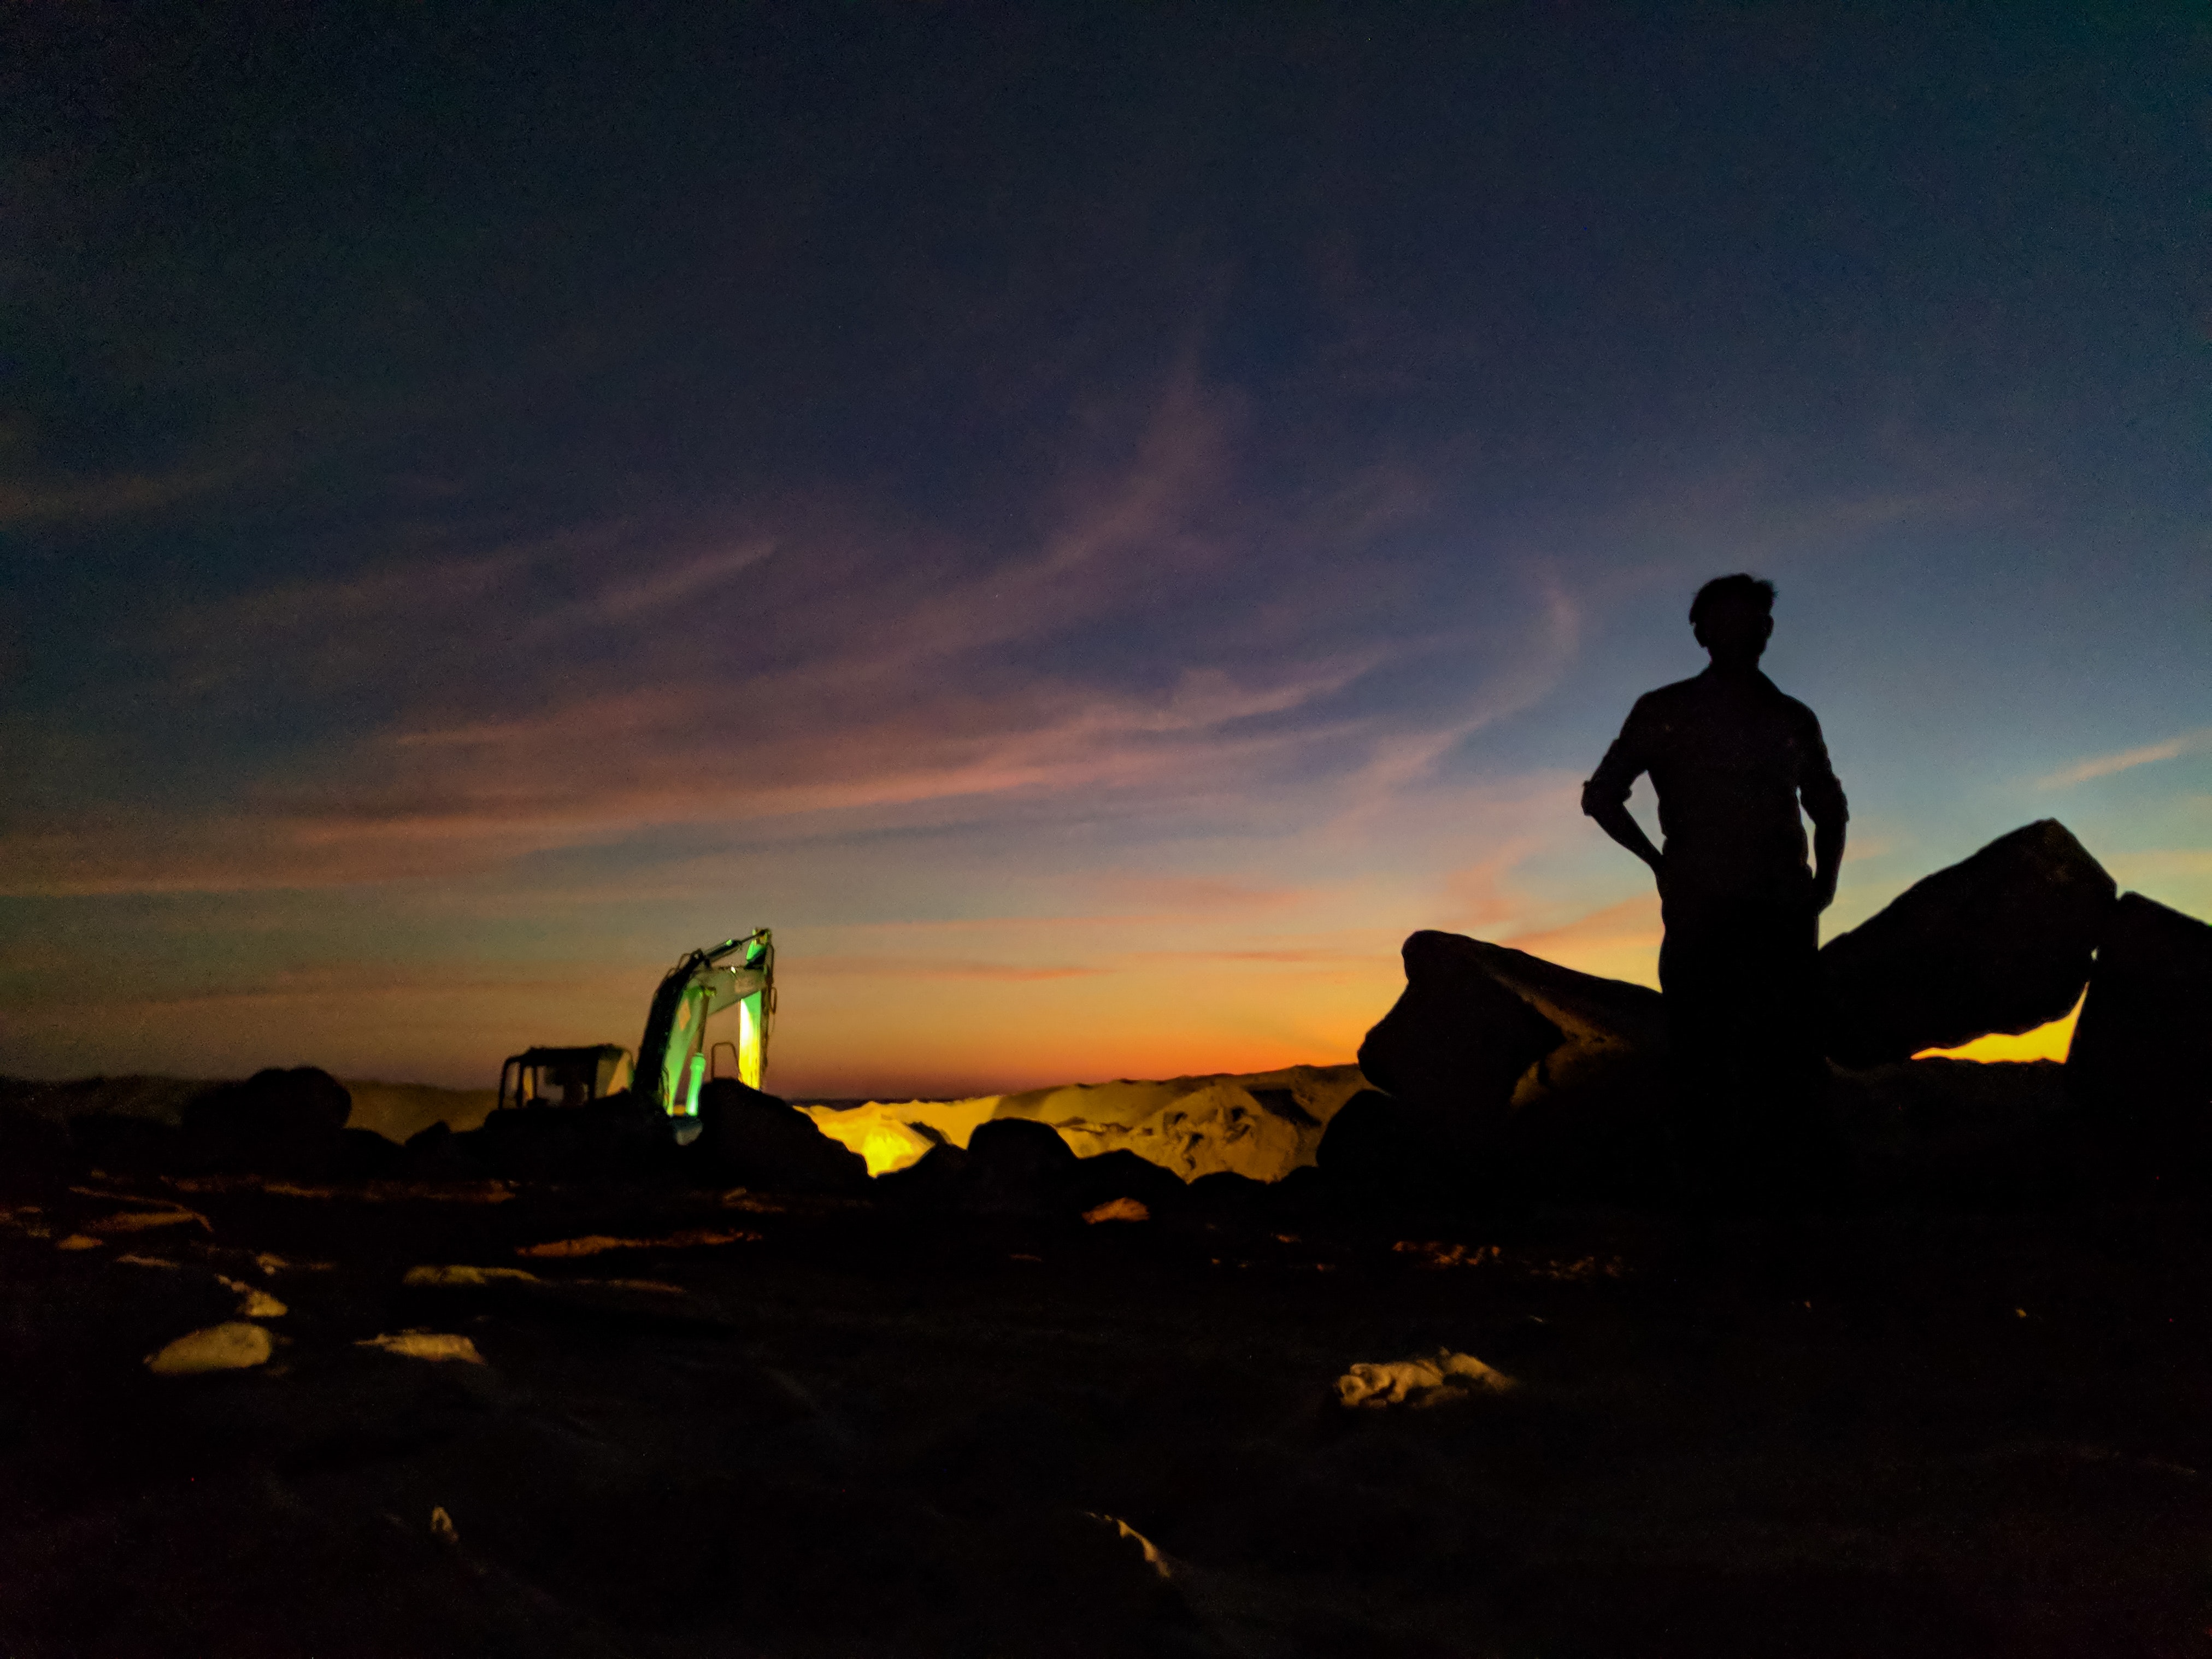
sky, cloud, horizon, silhouette, sunset, photography, night, evening, sunrise, landscape, sea, dusk, rock, sitting, stock photography, ocean, darkness, surfing, flash photography, coast